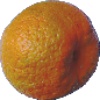
Label: mandarine